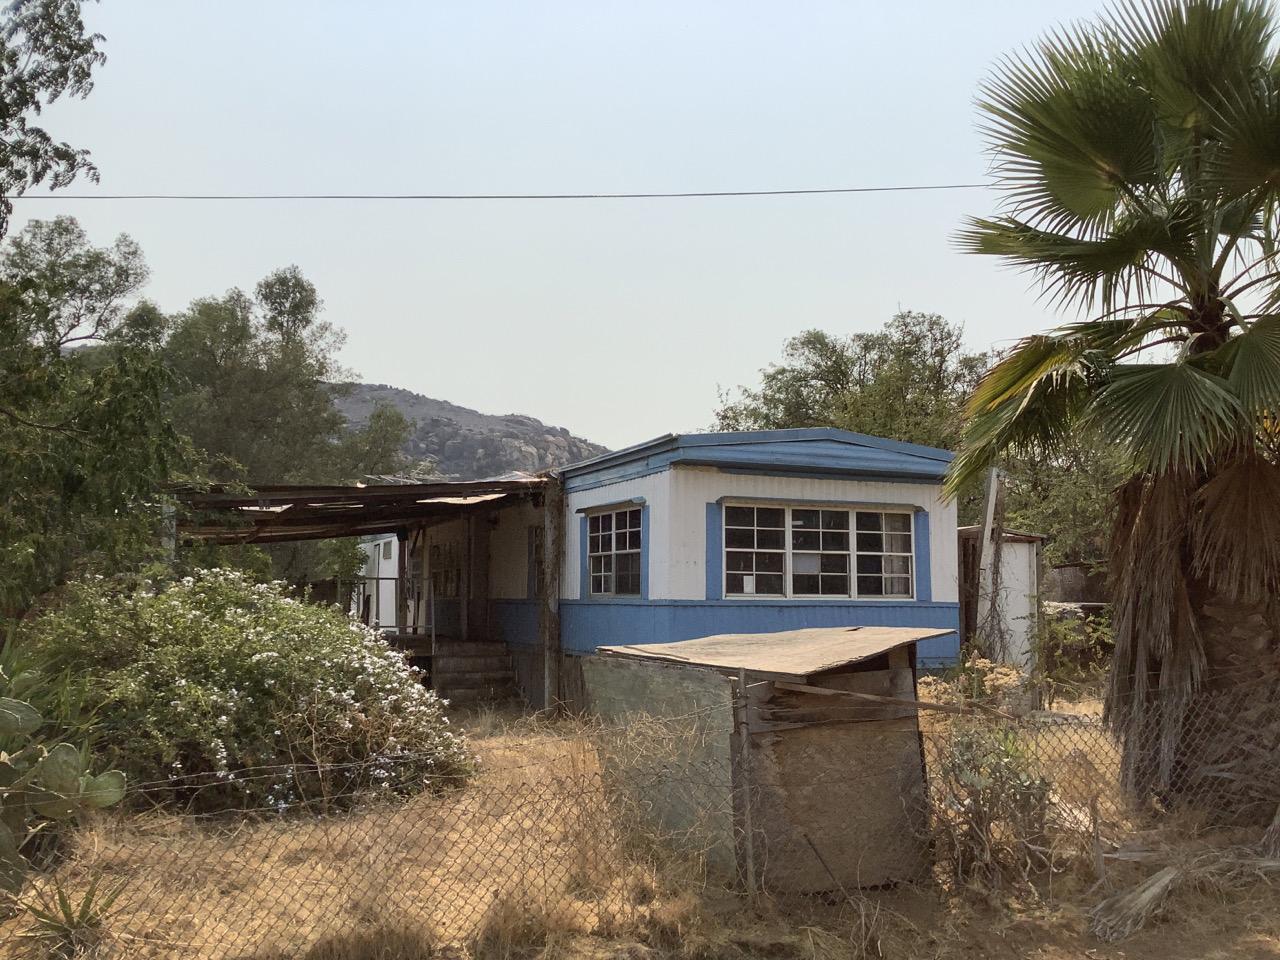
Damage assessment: no_damage